Dick McCabe (Australian footballer)

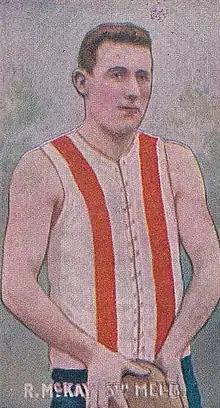
Cigarette card of McCabe in 1907

John Francis "Dick" McCabe (15 June 1877 – 21 June 1932) was an Australian rules footballer who played with Fitzroy, St Kilda and South Melbourne in the Victorian Football League (VFL); he used the pseudonym Dick McKay during his playing days and thus that is how his name appears in many football records.